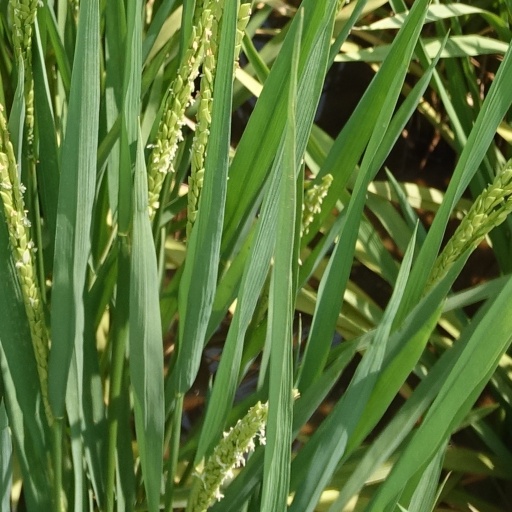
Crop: rice